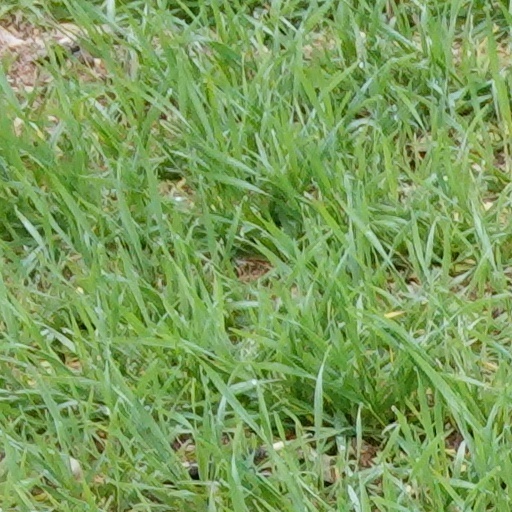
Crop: wheat